Dickinson Square West, Philadelphia

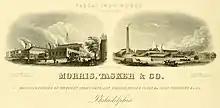
Pascal Iron Works Philadelphia (1861)

During the 19th century, Pascal Iron Works was situated in the squares between Moyamensing road and Fifth street, and Franklin (later Tasker) and Morris streets, then only the block between Fourth and Fifth streets. Stephen Paschall (1800-1865) formed Paschall Iron Works in 1821. In 1835 he was joined by his brother, Henry Morris, and Thomas T. Tasker, a Philadelphia preacher with a penchant for mechanics, to form S. P. Morris & Company. Sometime between 1835 and 1856, S. P. Morris & Co. became known as Morris Tasker & Morris, when another brother, Wistar Morris (1815-1891), took the place of retiree Stephen Paschall. By 1856, the organization's name had changed once more to Pascal Iron Works and Morris, Tasker & Company. These companies manufactured a number of different iron products throughout the 1800s, including stoves, grates, pipes, valves, fountains, radiators, and fire hydrants.